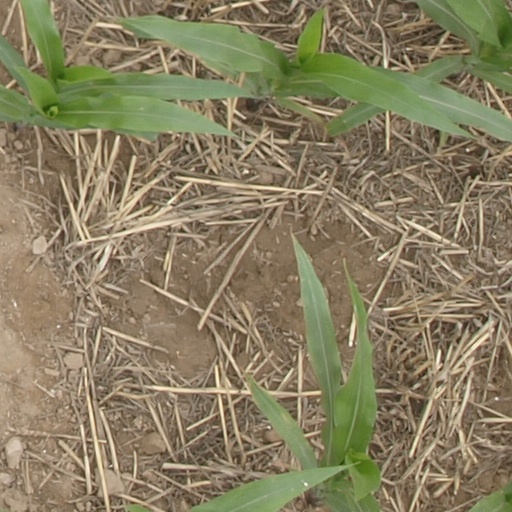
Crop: maize; corn